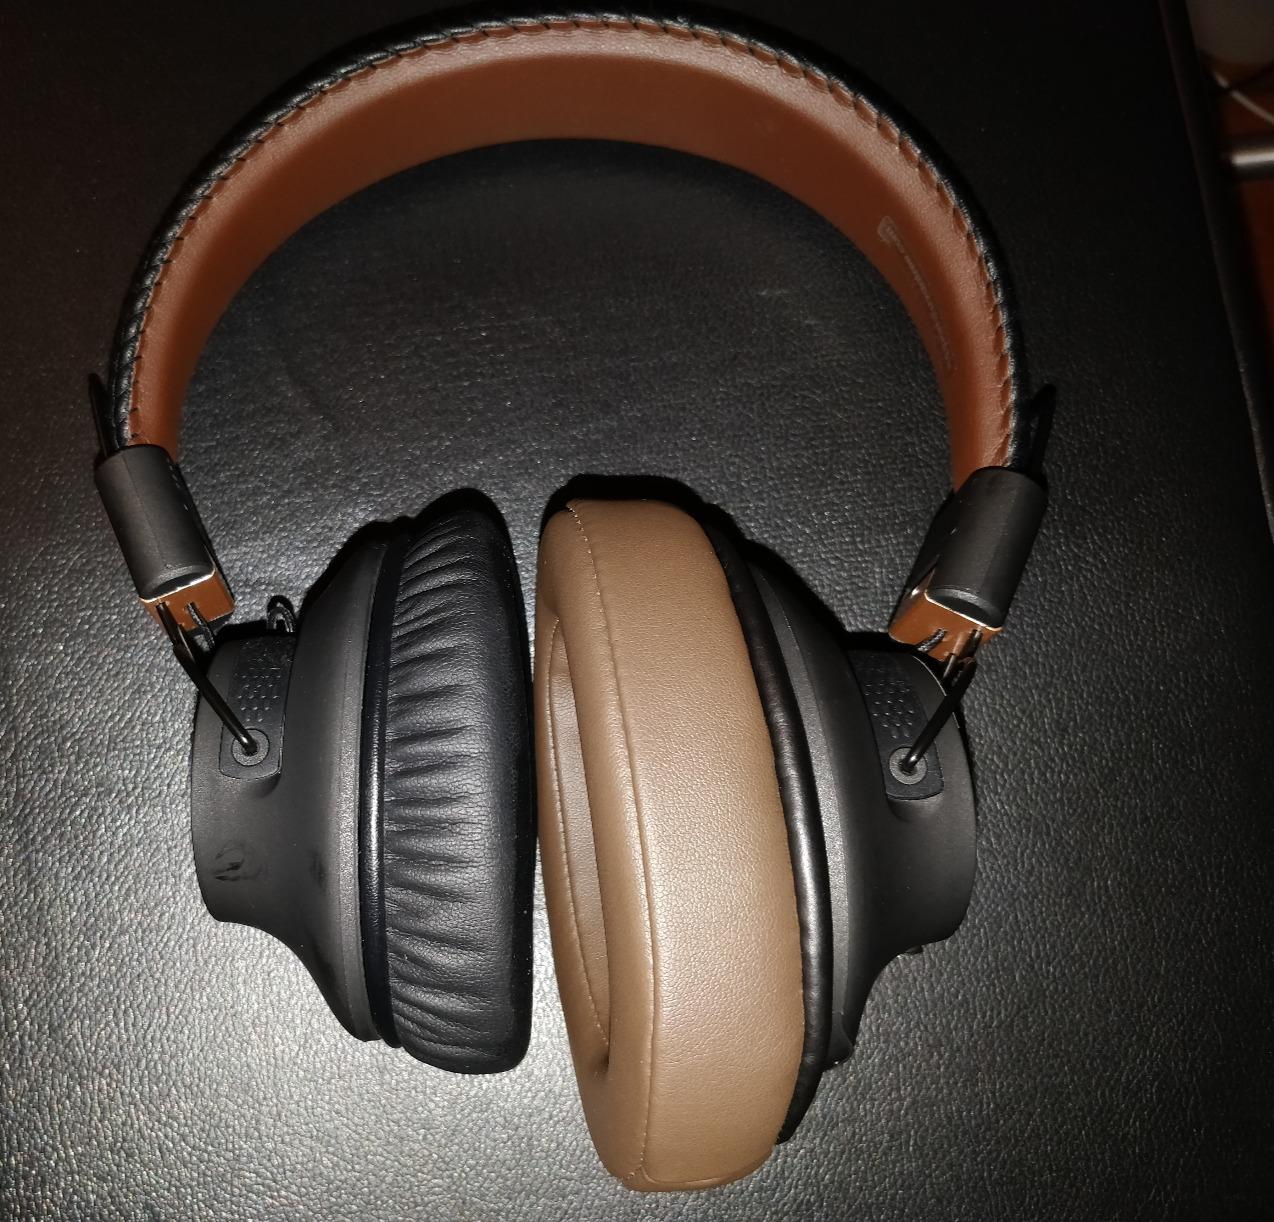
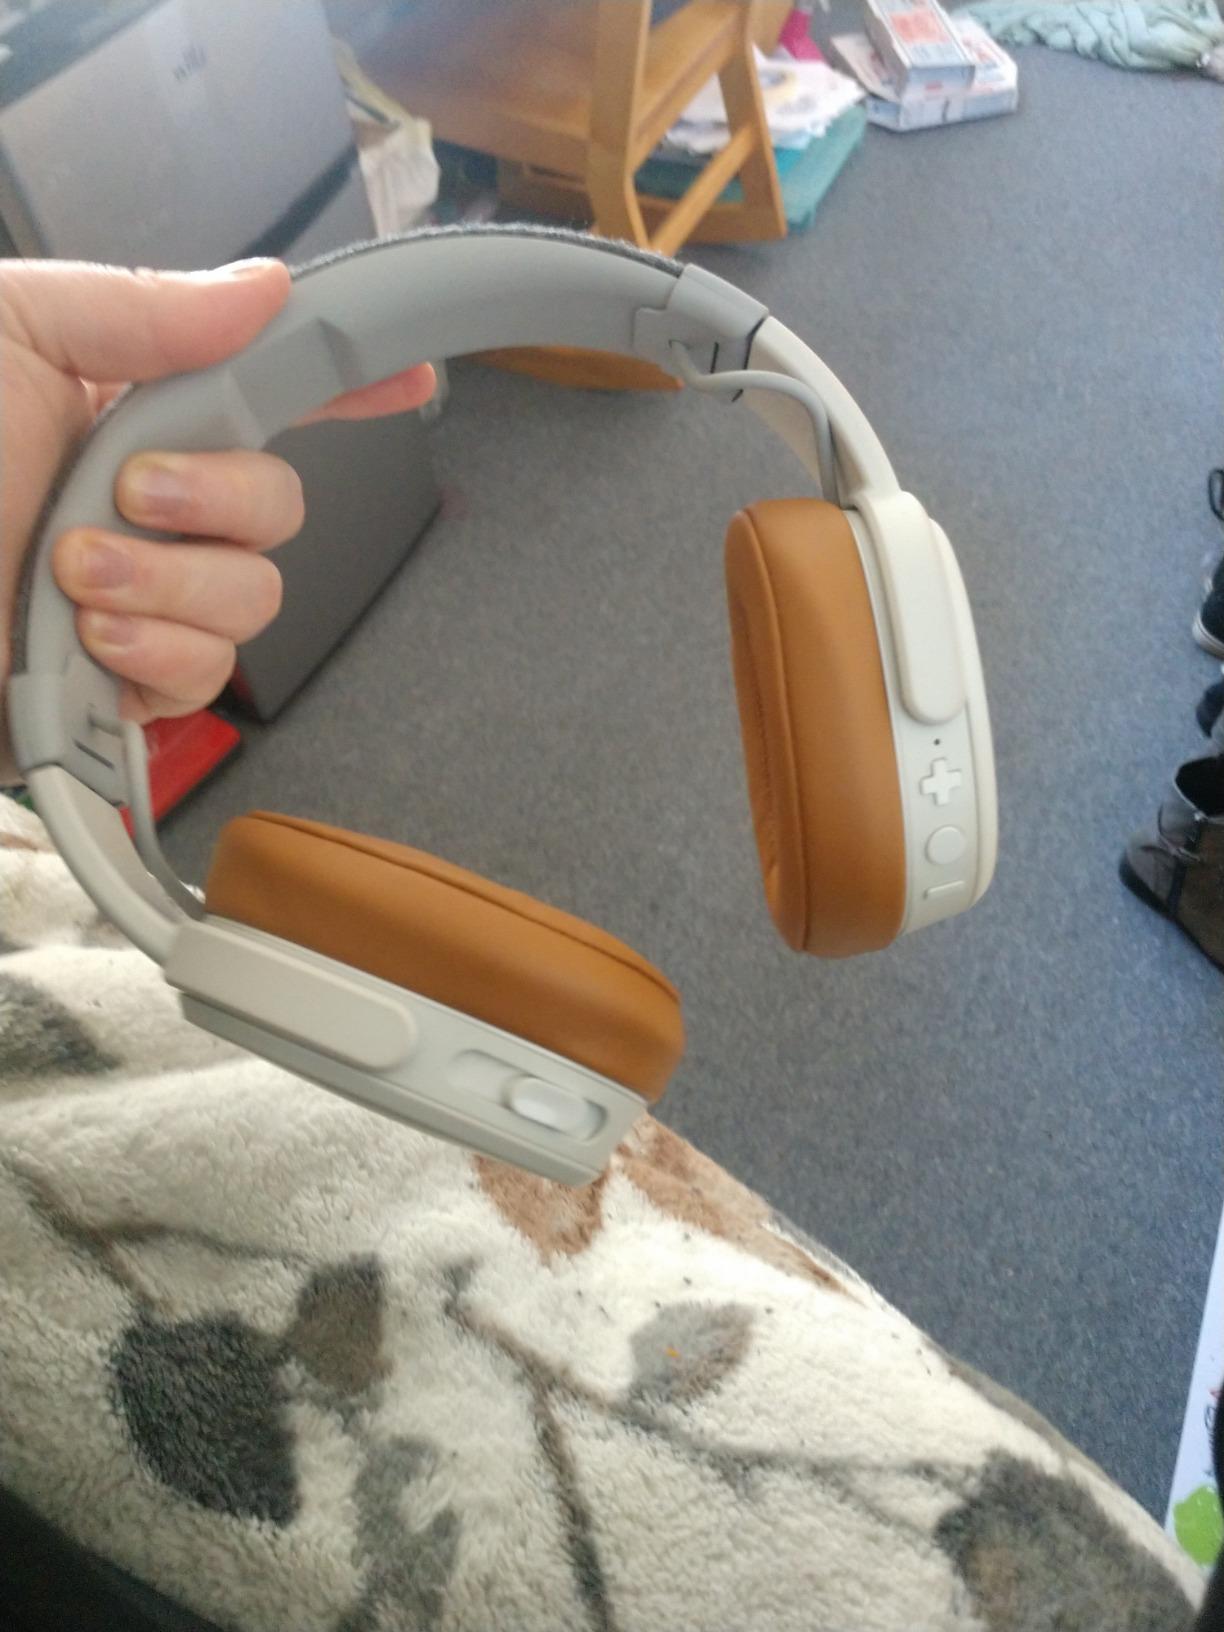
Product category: headphones
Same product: no